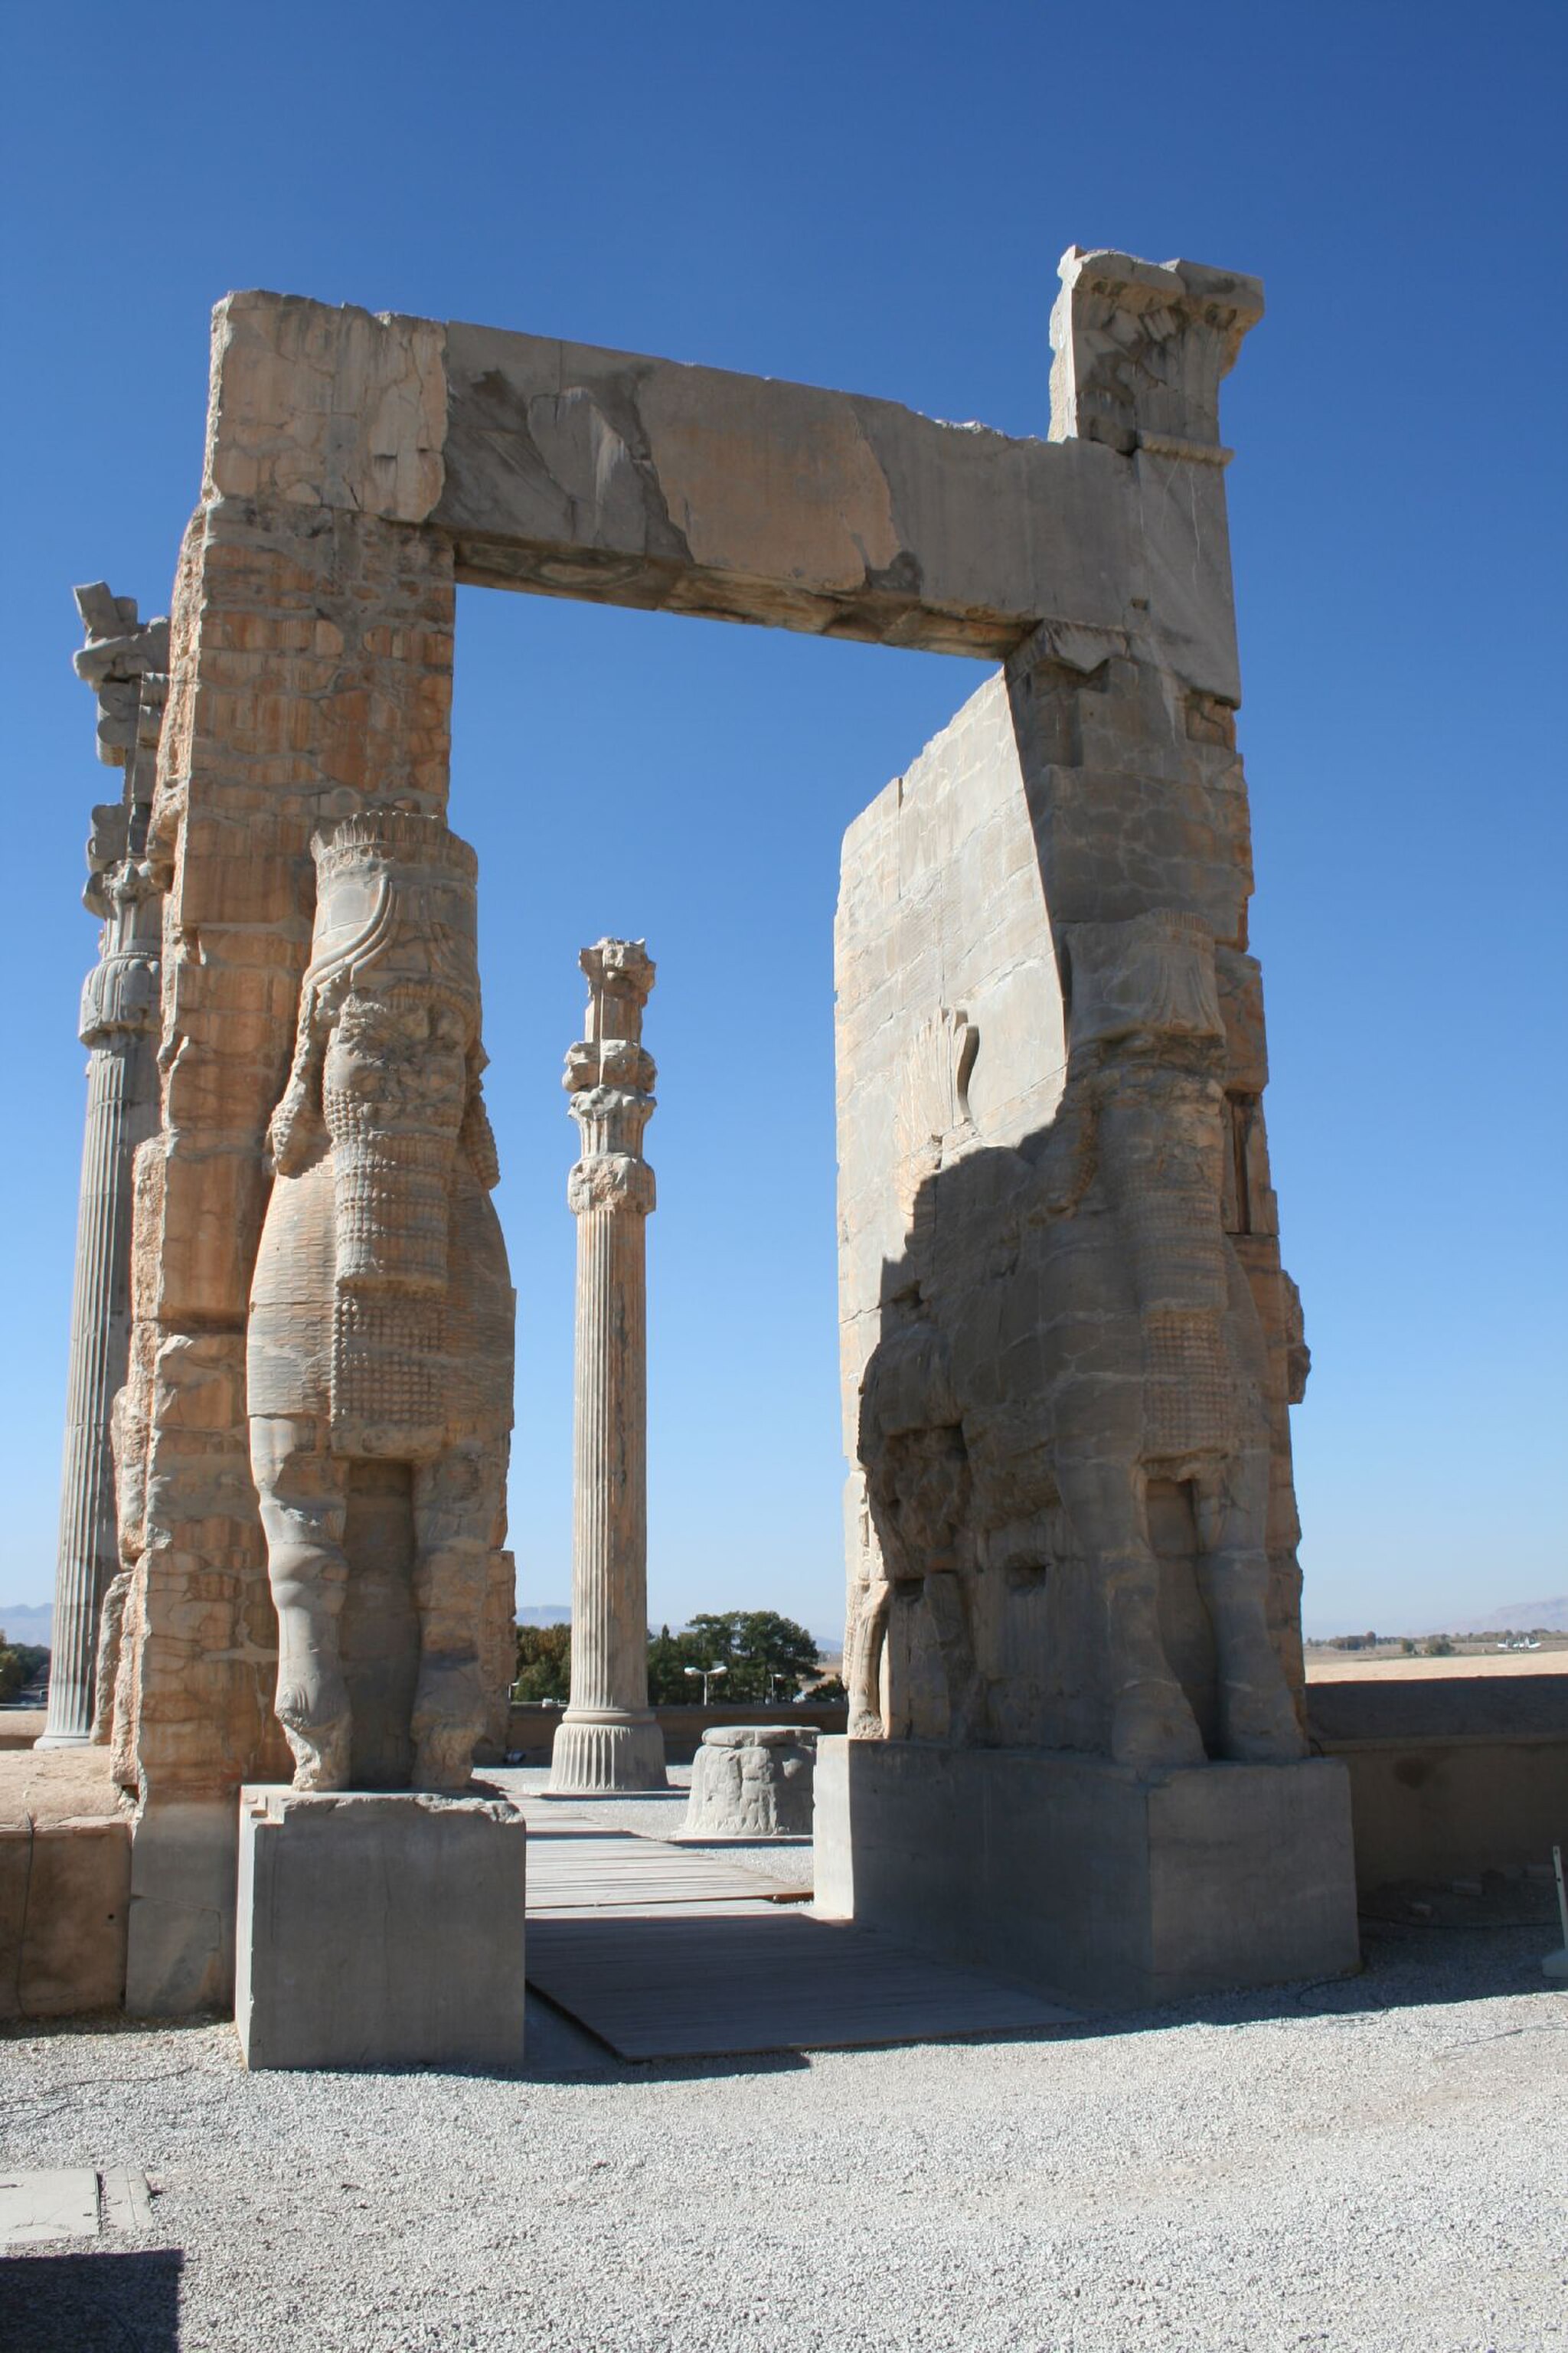
Title: Iran IMG 9905 (316558204)
Description: IMG_9905
Date: 2006-11-17 08:58
Categories: Gate of All Nations, Flickr images reviewed by FlickreviewR 2, 2006 in Persepolis